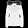
Label: Coat